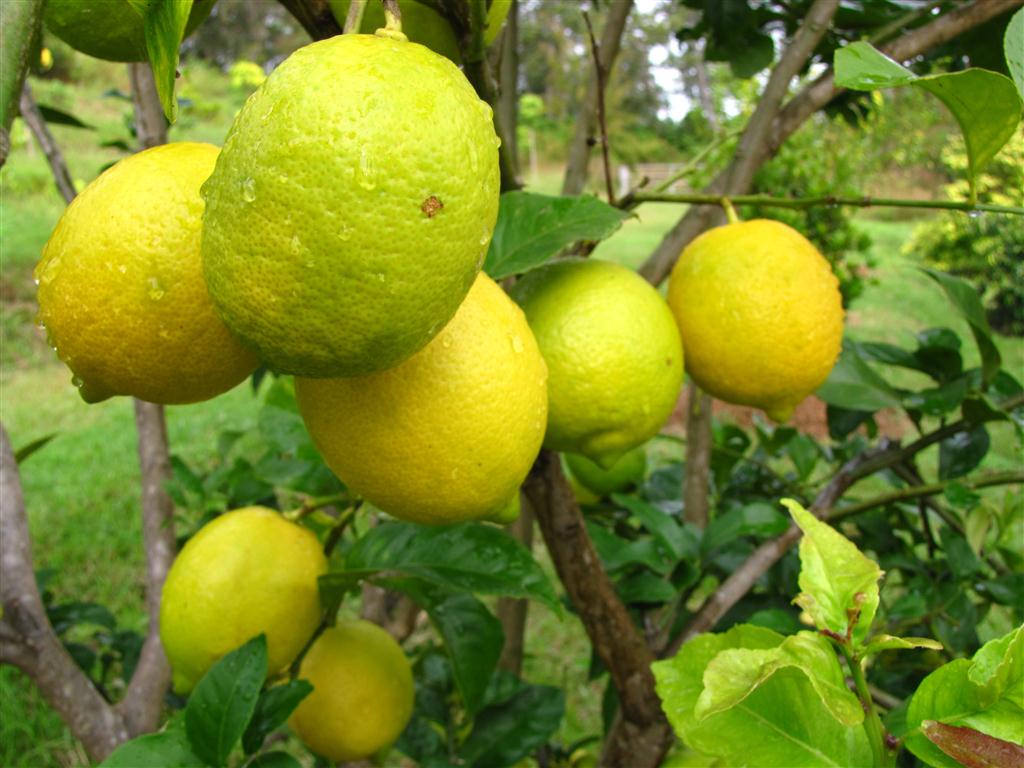
Label: Lemon